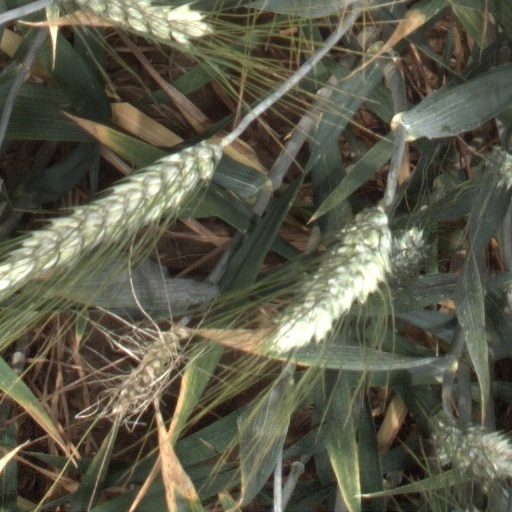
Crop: wheat